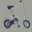
Label: bicycle